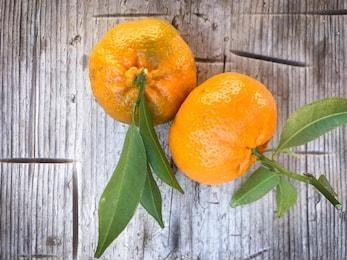
Label: mandarine